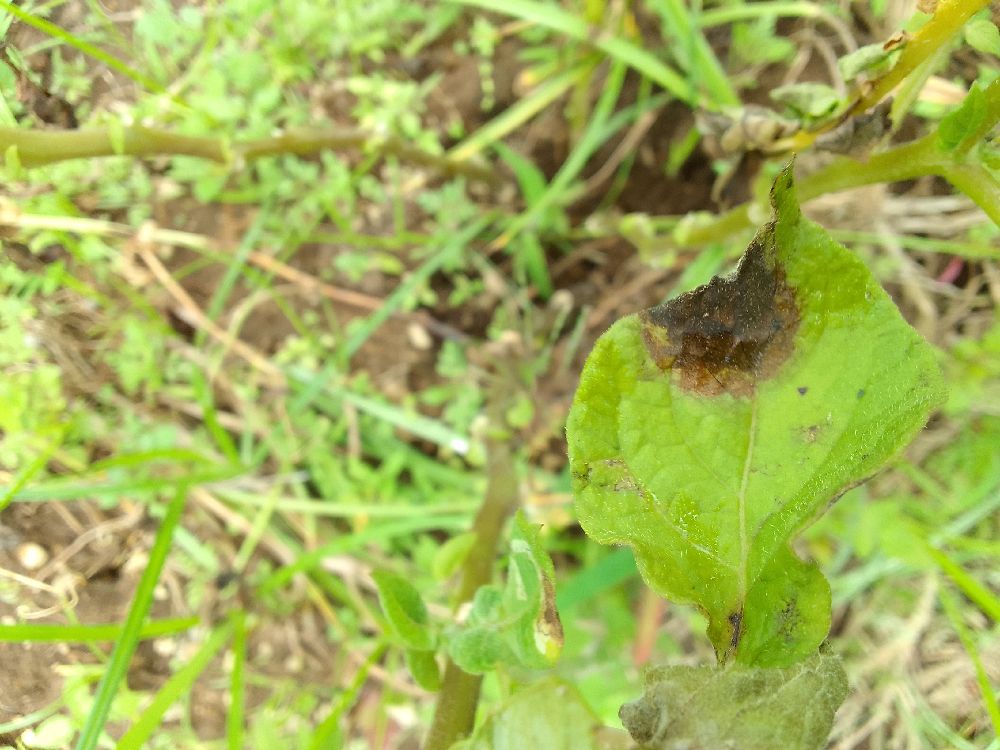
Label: Late blight